Céline Sallette

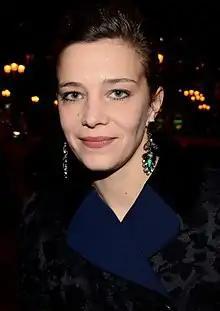
Sallette in 2014

In 2012, she was nominated for the César Award for Most Promising Actress for her performance in "House of Tolerance".